Answer in natural language. Consider the 3D positions of the objects in the scene and not just the 2D positions in the image. Is the centerpoint of  black colour fridge (marked A) at a higher height than Window (marked B)? Choose between the following options: no or yes
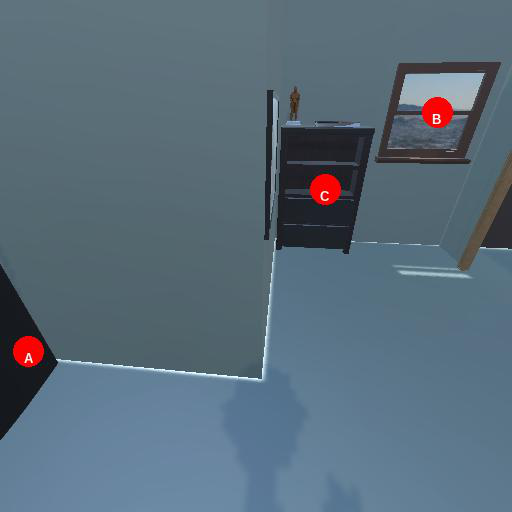
<answer>no</answer>